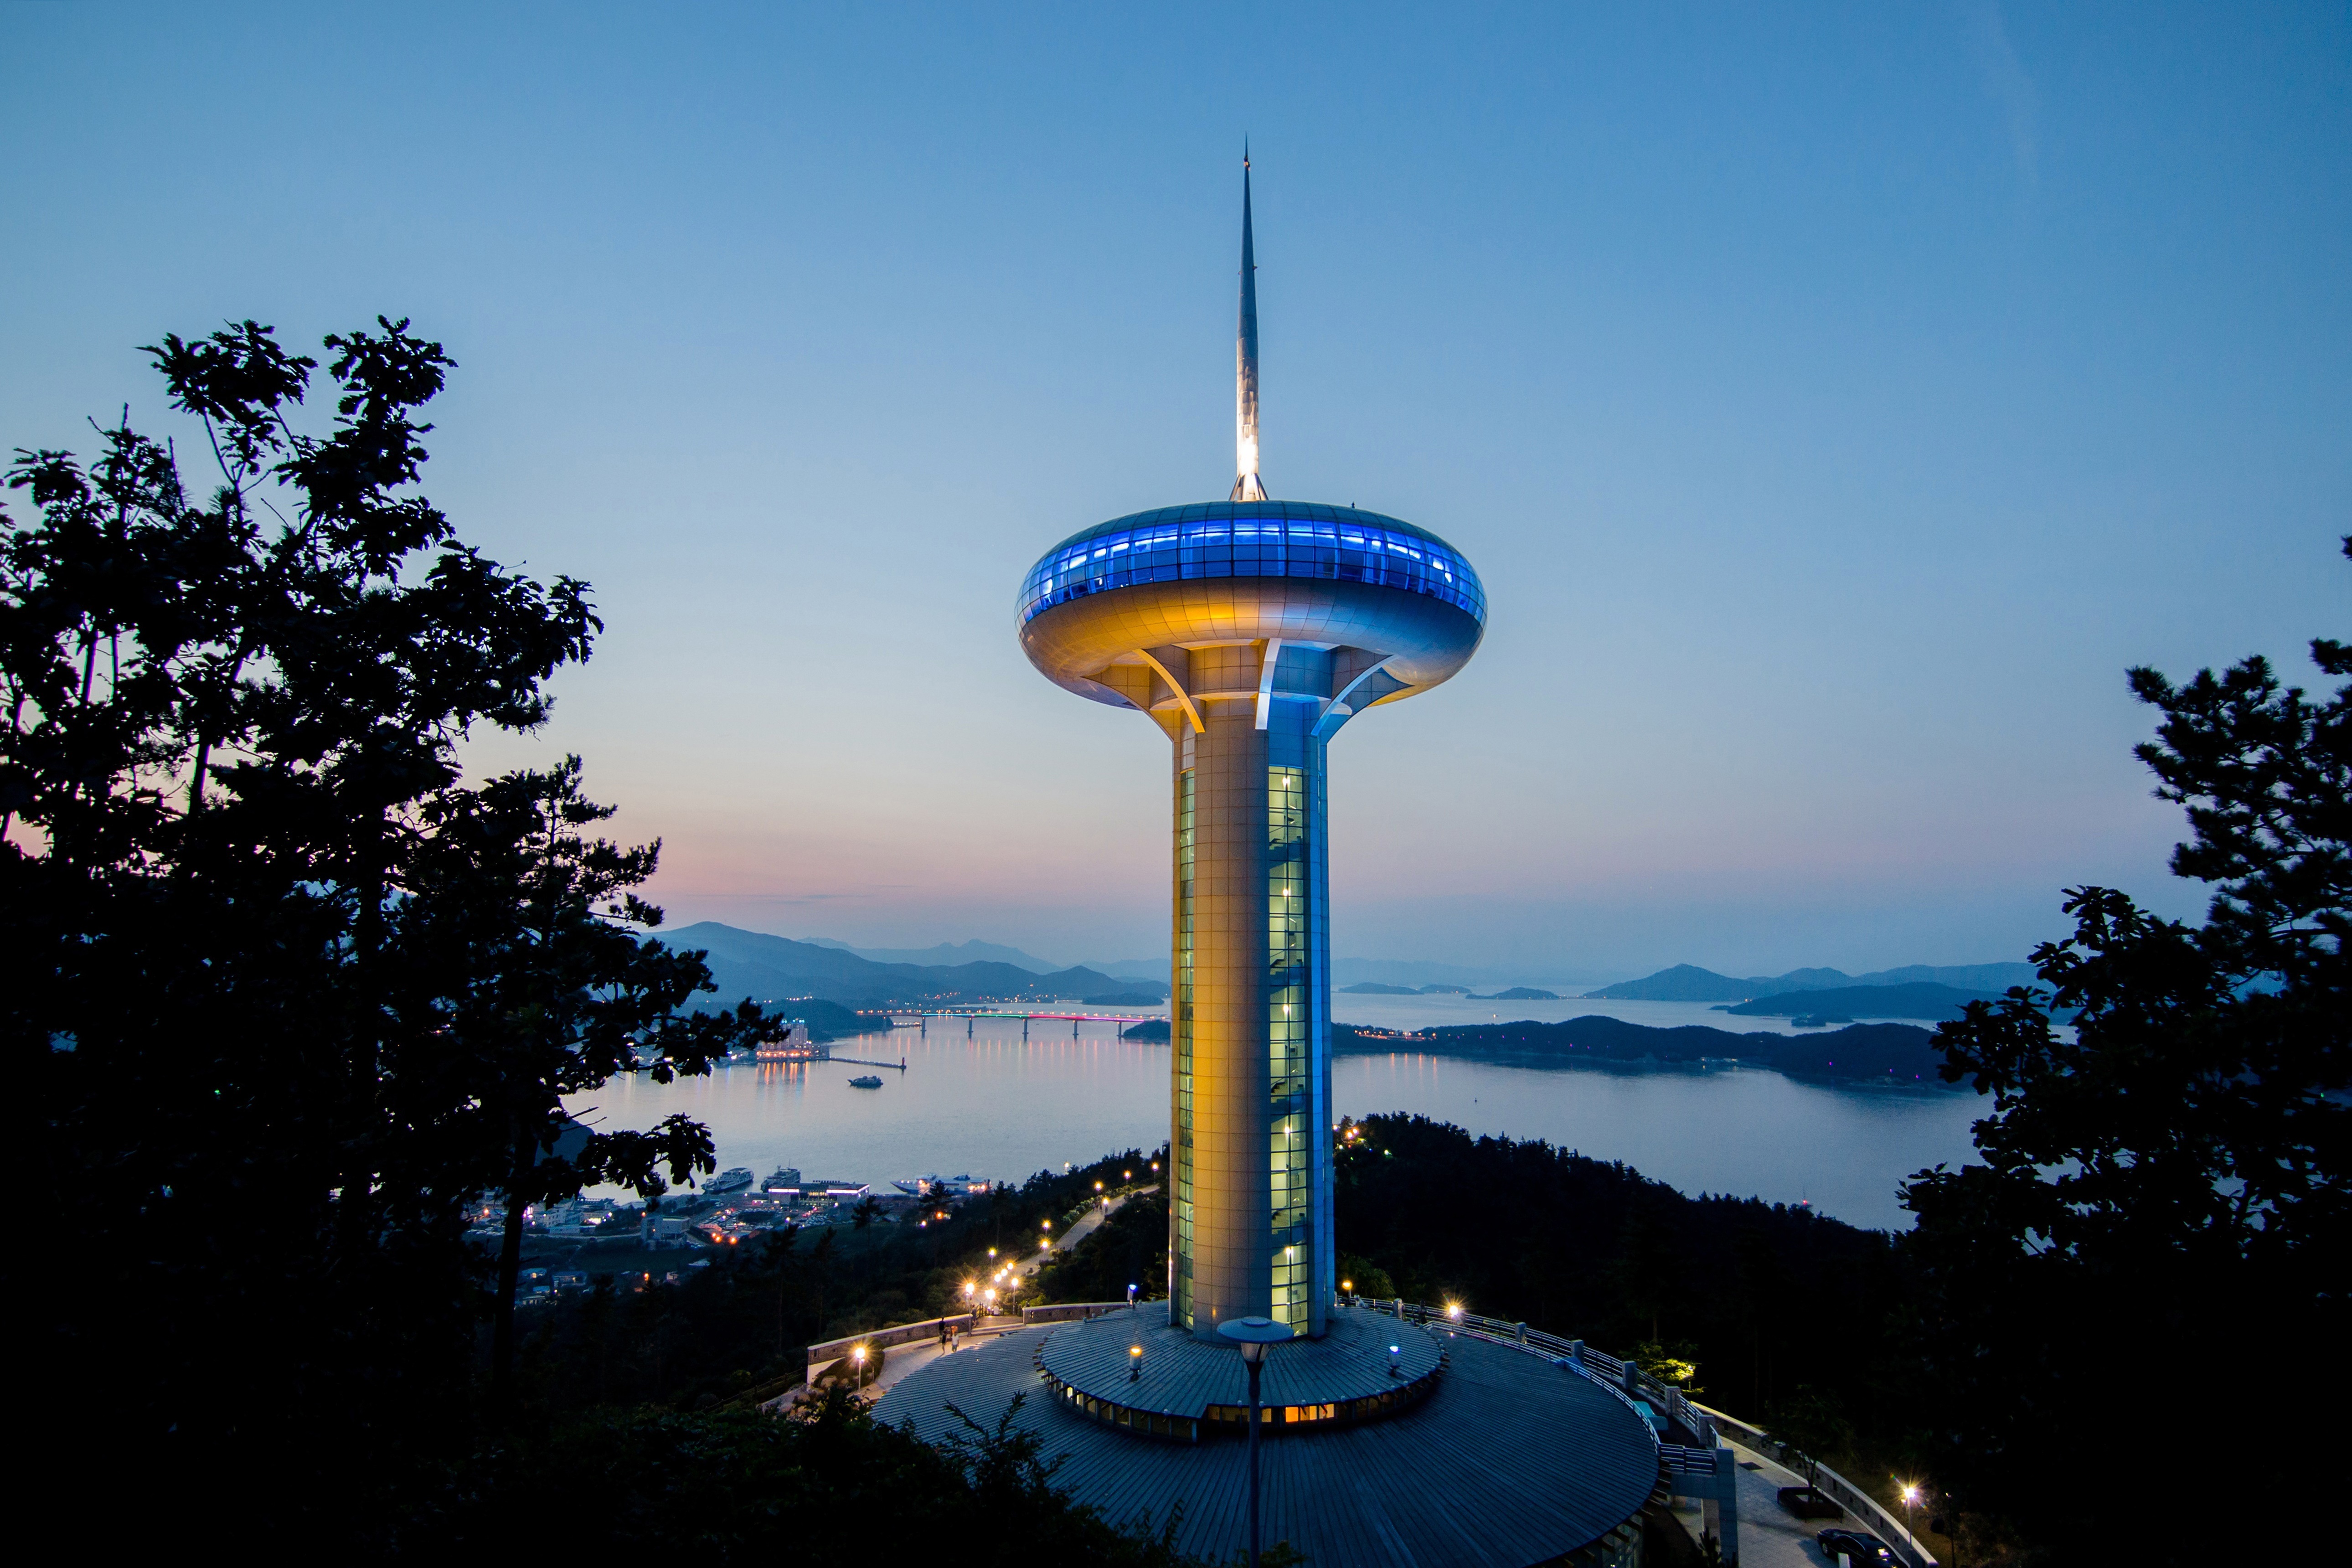
landscape, light, structure, sky, sunset, night, travel, dusk, evening, reflection, tower, landmark, blue, street light, tourism, lighting, night scene, wando tower, atmosphere of earth